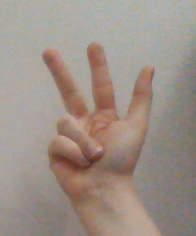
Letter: al